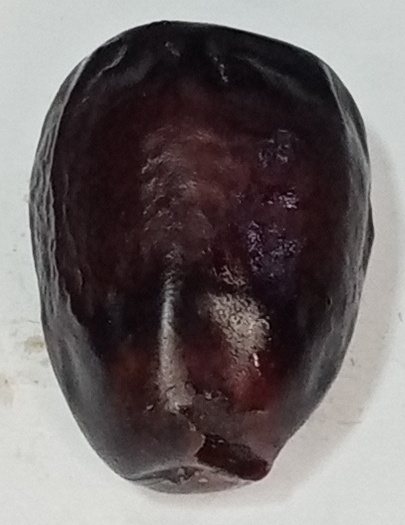
Variety: kupro
Size: large
Grade: grade-2